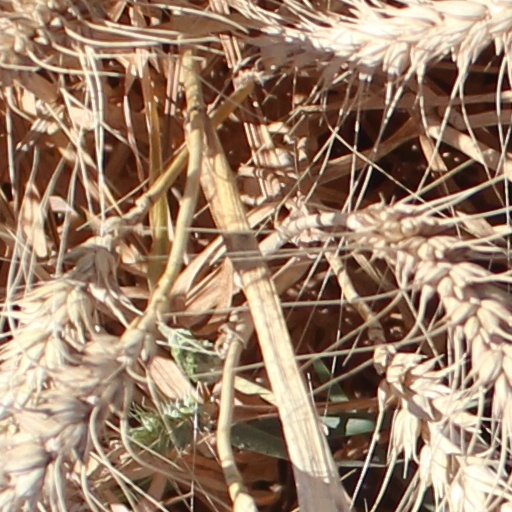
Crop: wheat